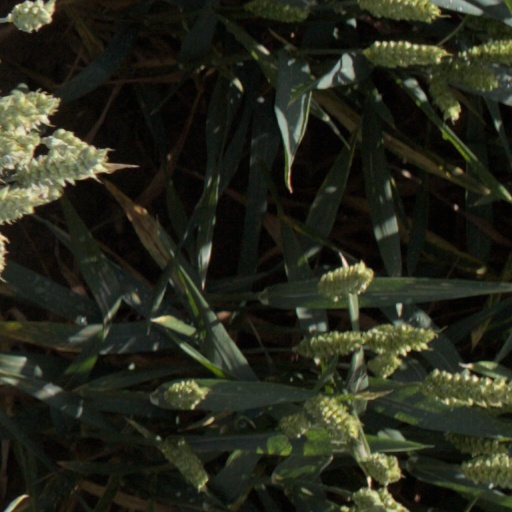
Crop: wheat